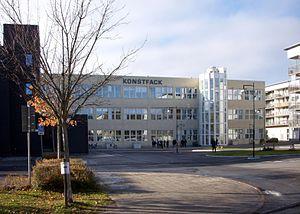
Konstfack ou Université d'arts, de l'artisanat et du design est une école à Stockholm.